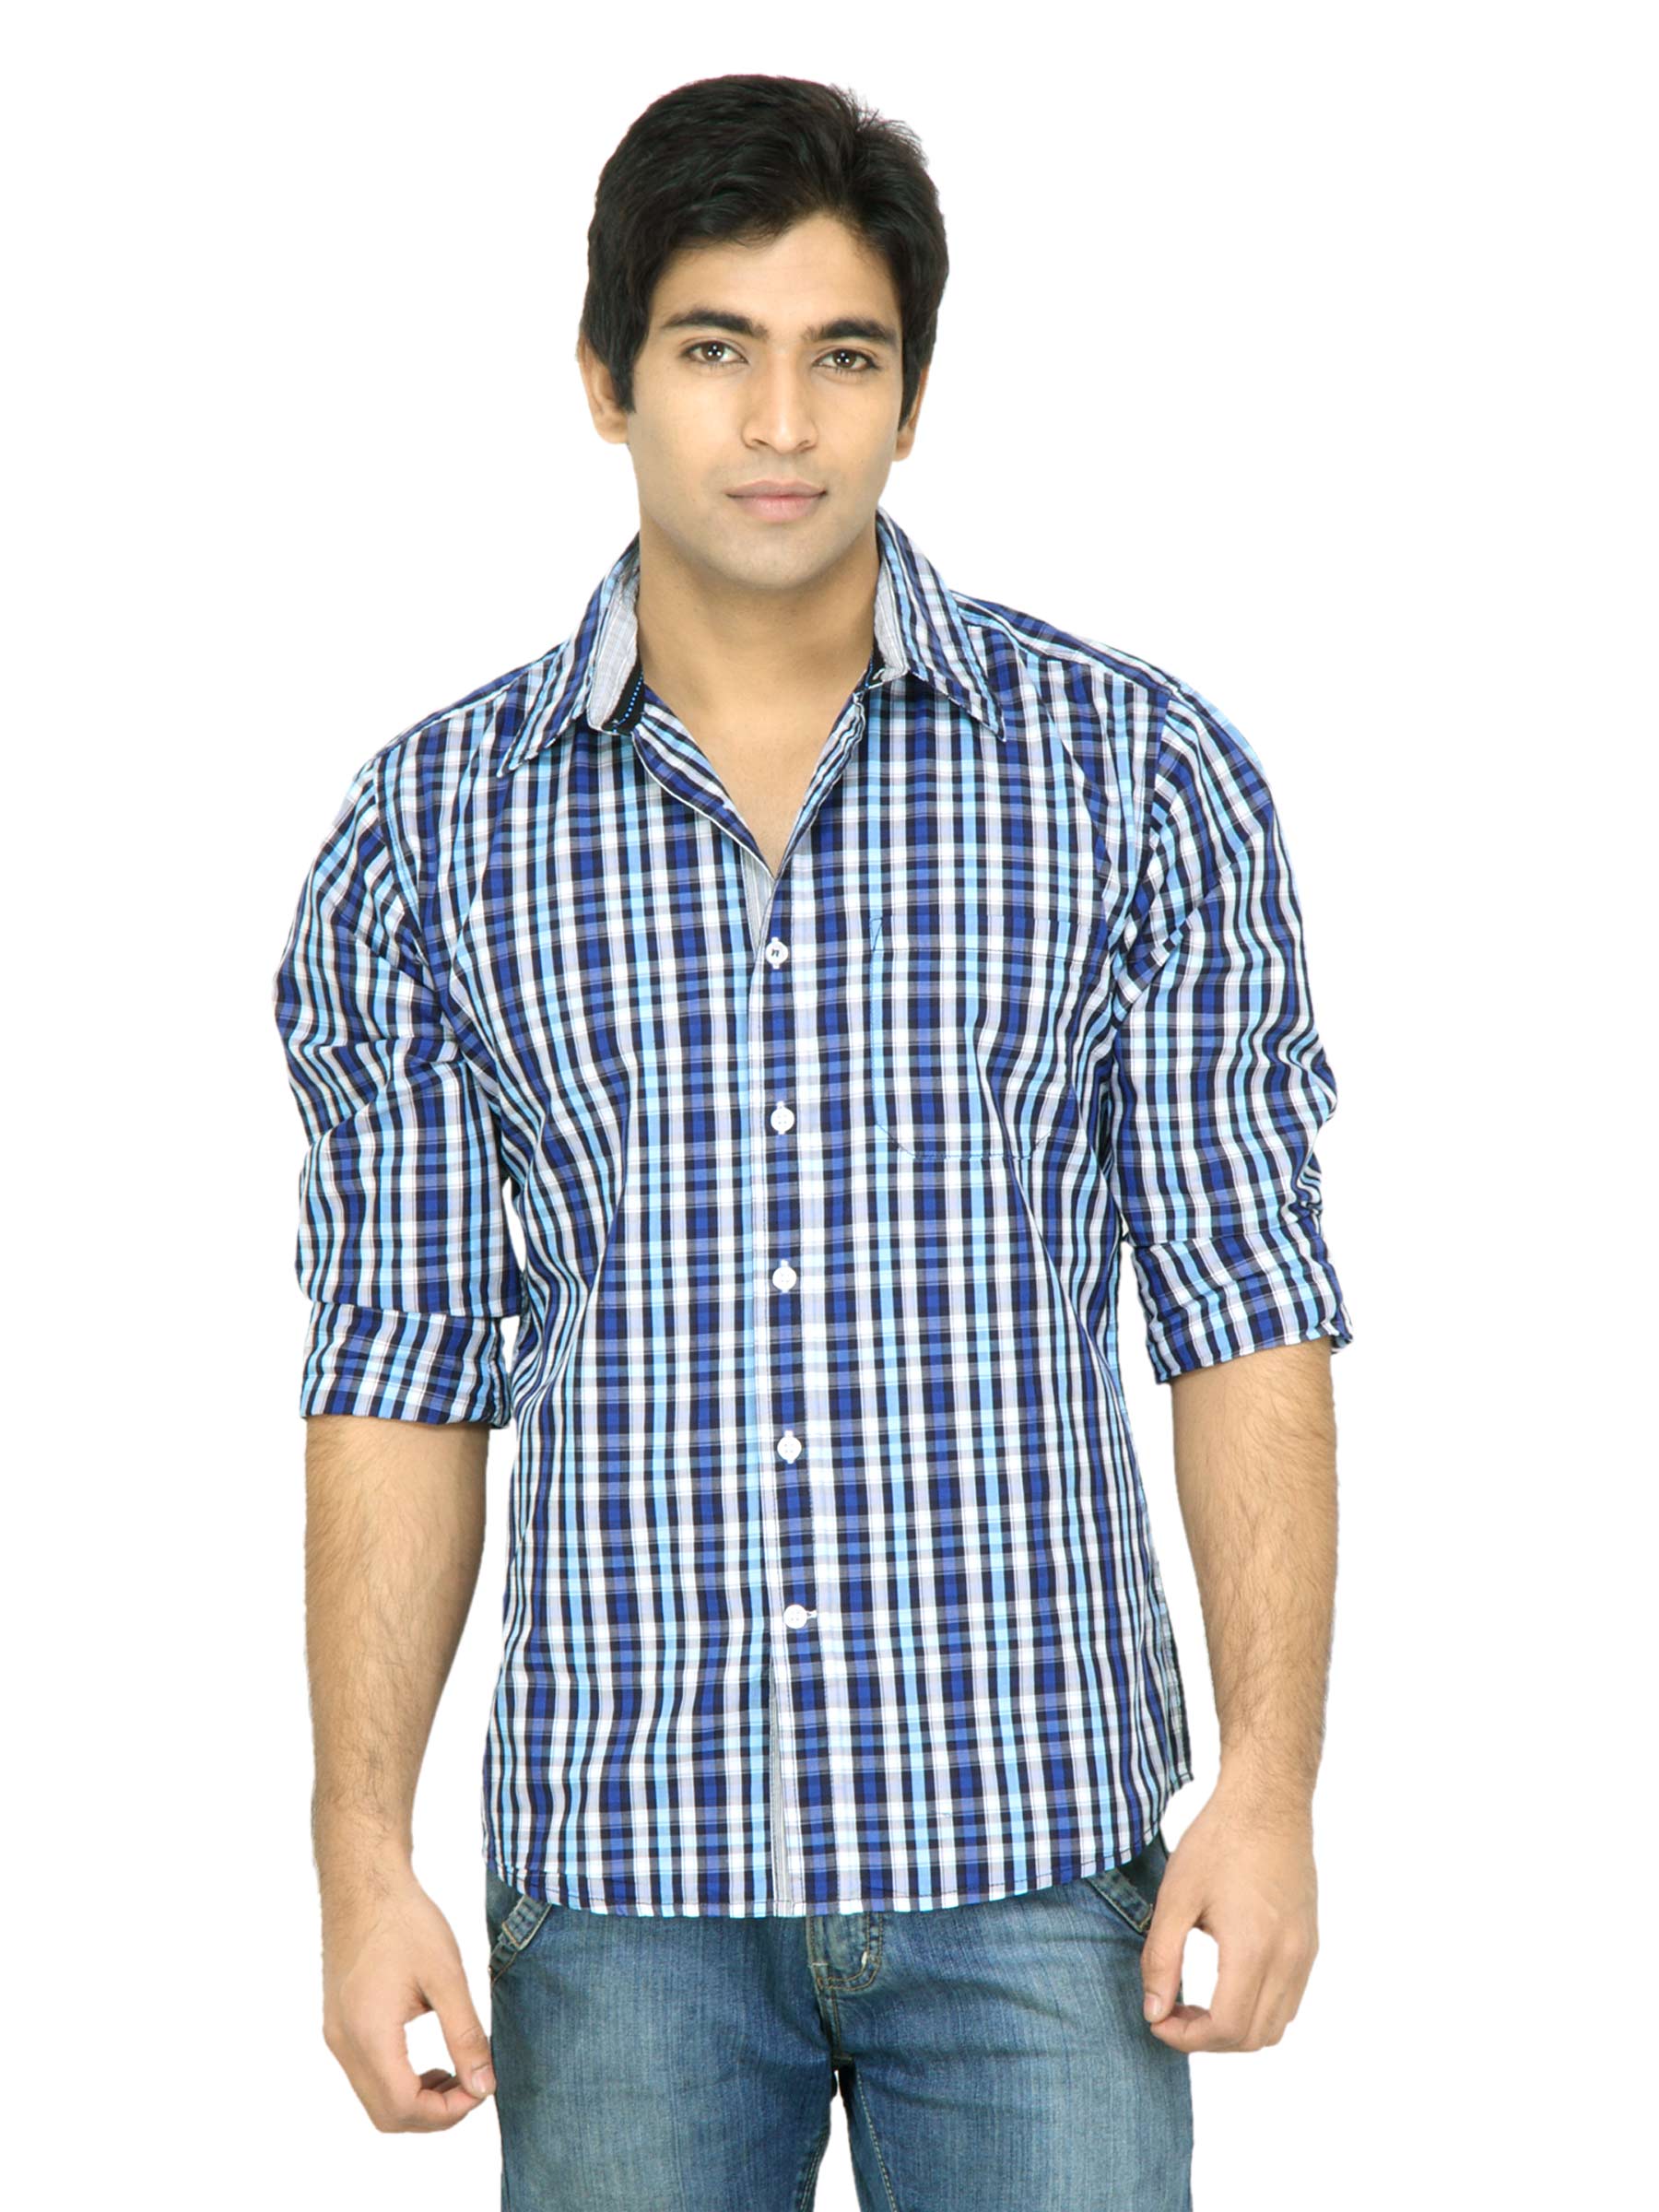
United Colors of Benetton Men Check Blue Shirt
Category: Apparel / Topwear / Shirts
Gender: Men
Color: Blue
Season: Fall 2011
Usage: Casual